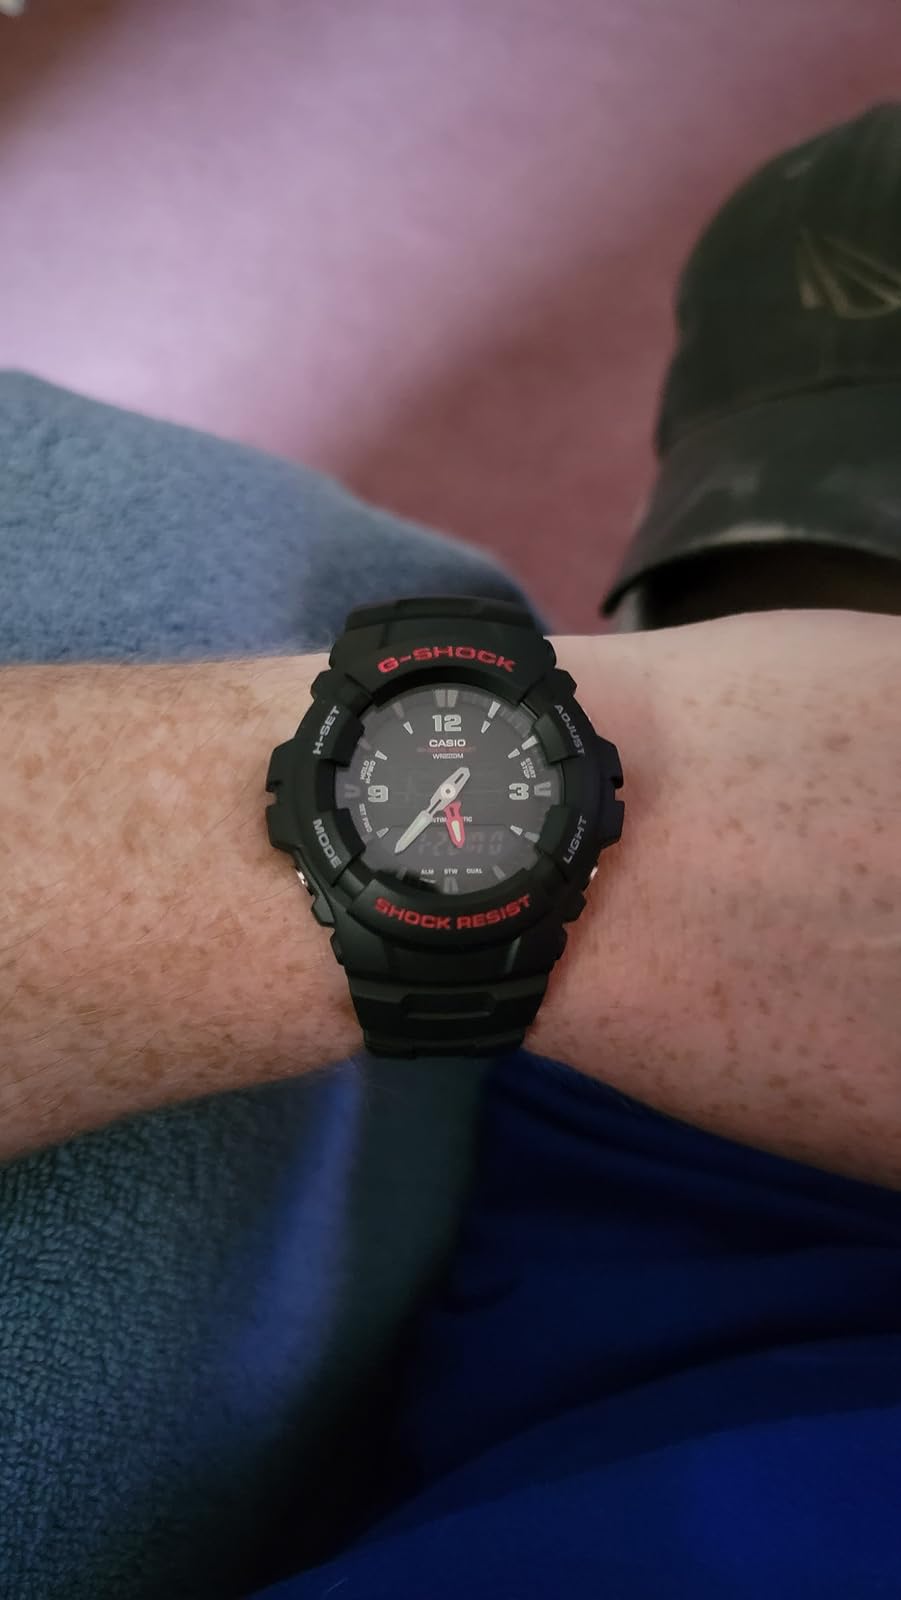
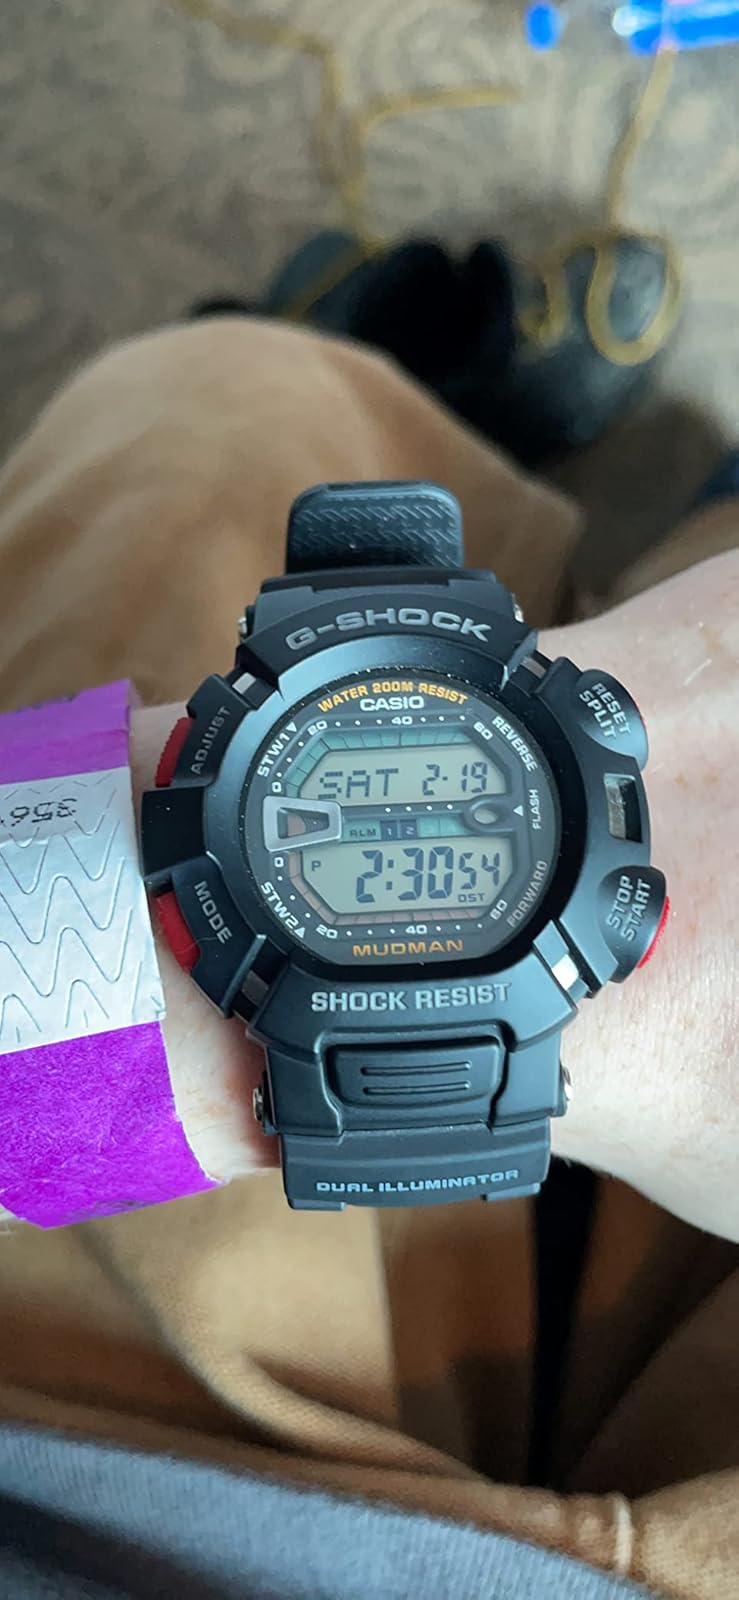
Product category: accessories_watch
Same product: no